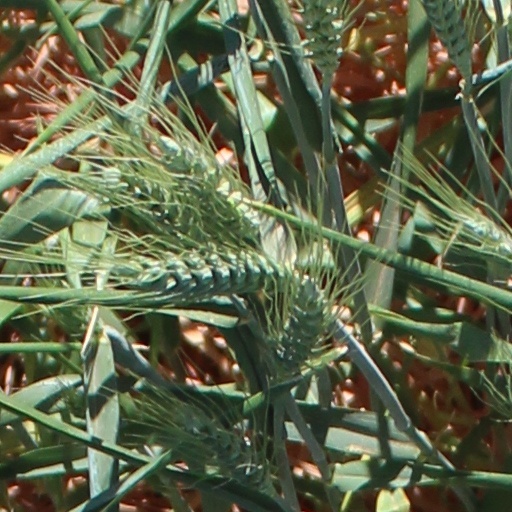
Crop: wheat